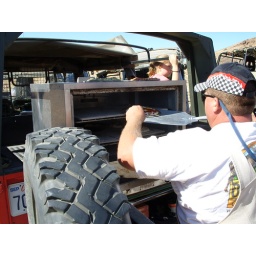
even a pizza oven in the back of the pinz!